Sphagnum fimbriatum

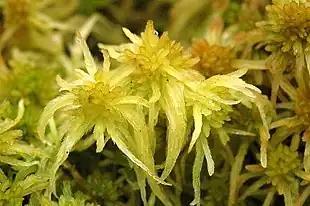
Close-up of stem leaves showing the distinctive fringed ("") margins that give the species its name

"Sphagnum fimbriatum" was first formally described by the English bryologist William Wilson in Wilson and Hooker's publication of 1846. Wilson distinguished the species by its slender form and uniquely structured stem leaves. In his description, he emphasised the distinctive network of cells in these leaves, which lack the spiral filaments found in related species. He noted the plant's three to five branches per fascicle, each tapering at the tip, and described its round, very obtuse stem leaves with distinctive fringed edges. The type specimens, collected from Hermite Island, Cape Horn, and the Falkland Islands, were more robust than British material Wilson had examined, though he considered them the same species. Wilson separated "S. fimbriatum" from "S. acutifolium" by its more slender habit, distinctive stem leaves, and differently shaped perichaetial leaves (leaves that surround the ), noting also the smaller cell structure at the branch leaf tips.